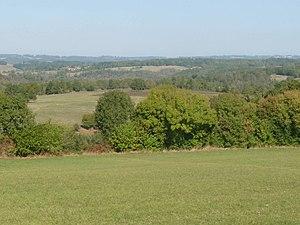
paysage limousin à Eymouthiers (16), France
Eymouthiers est une commune du Sud-Ouest de la France, située dans le département de la Charente.
La Charente limousine ou Confolentais est une région naturelle de France située dans la région Nouvelle-Aquitaine. Elle correspond à la partie occidentale du Massif central, au nord-est du département de la Charente dont elle occupe presque un quart de la superficie.